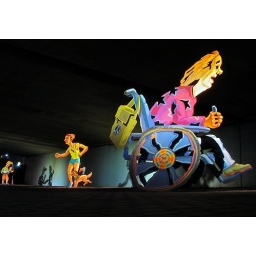
powell street under highway 80 - emeryville, california